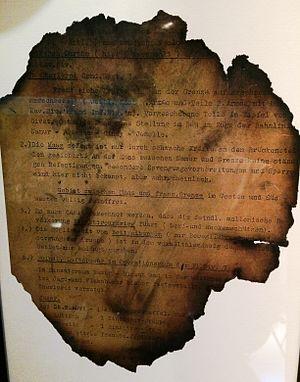
Copie des plans alemans d'invasion de la Belgique saisis en janvier 1940 des passagers dun avion contraint de se poser à Maasmechelen. Photo prise au Musée Royal de l'Armée et l'Histoire Militaire